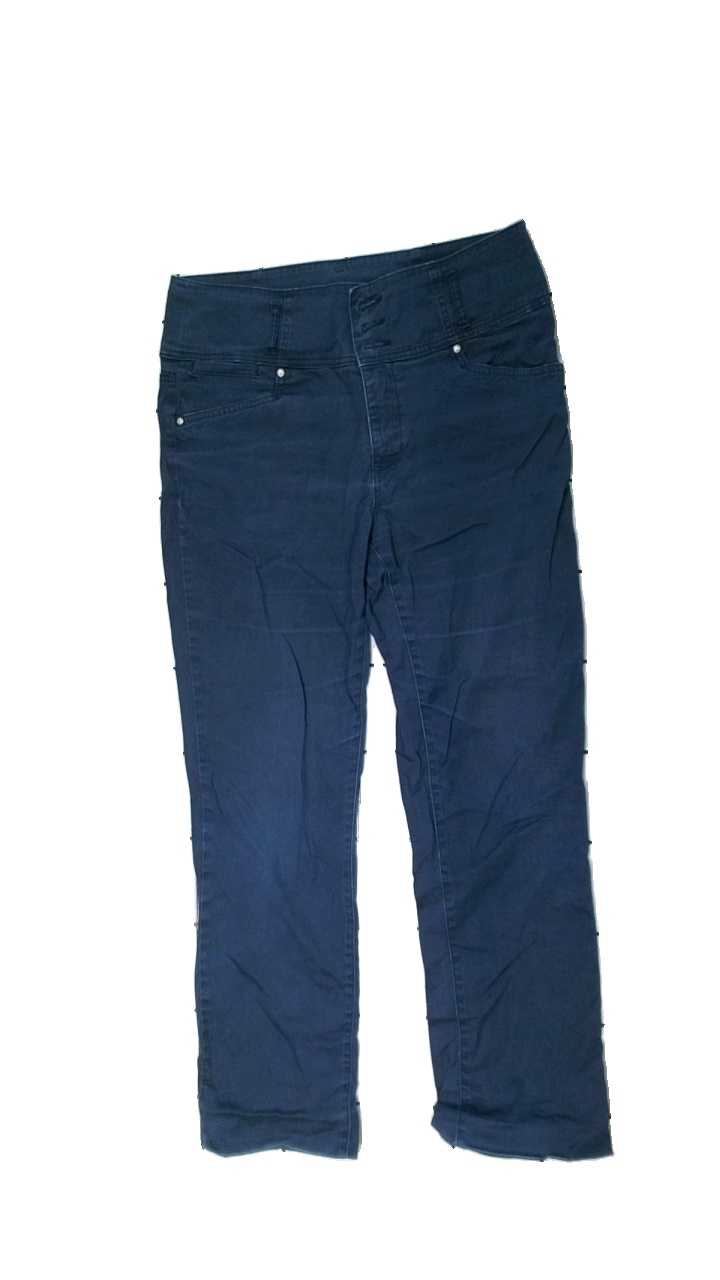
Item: Trousers (Ladies)
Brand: Flash
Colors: Blue
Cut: Regular
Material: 100% cotton
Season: All
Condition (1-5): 3
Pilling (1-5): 3
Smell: Minor
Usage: Export
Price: <50